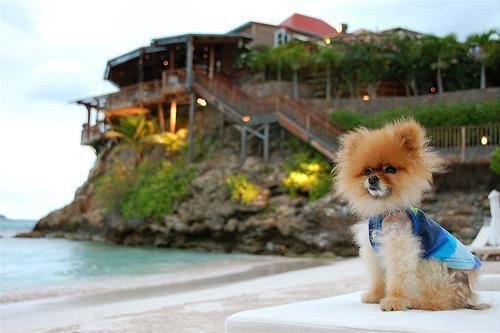
Pomeranian